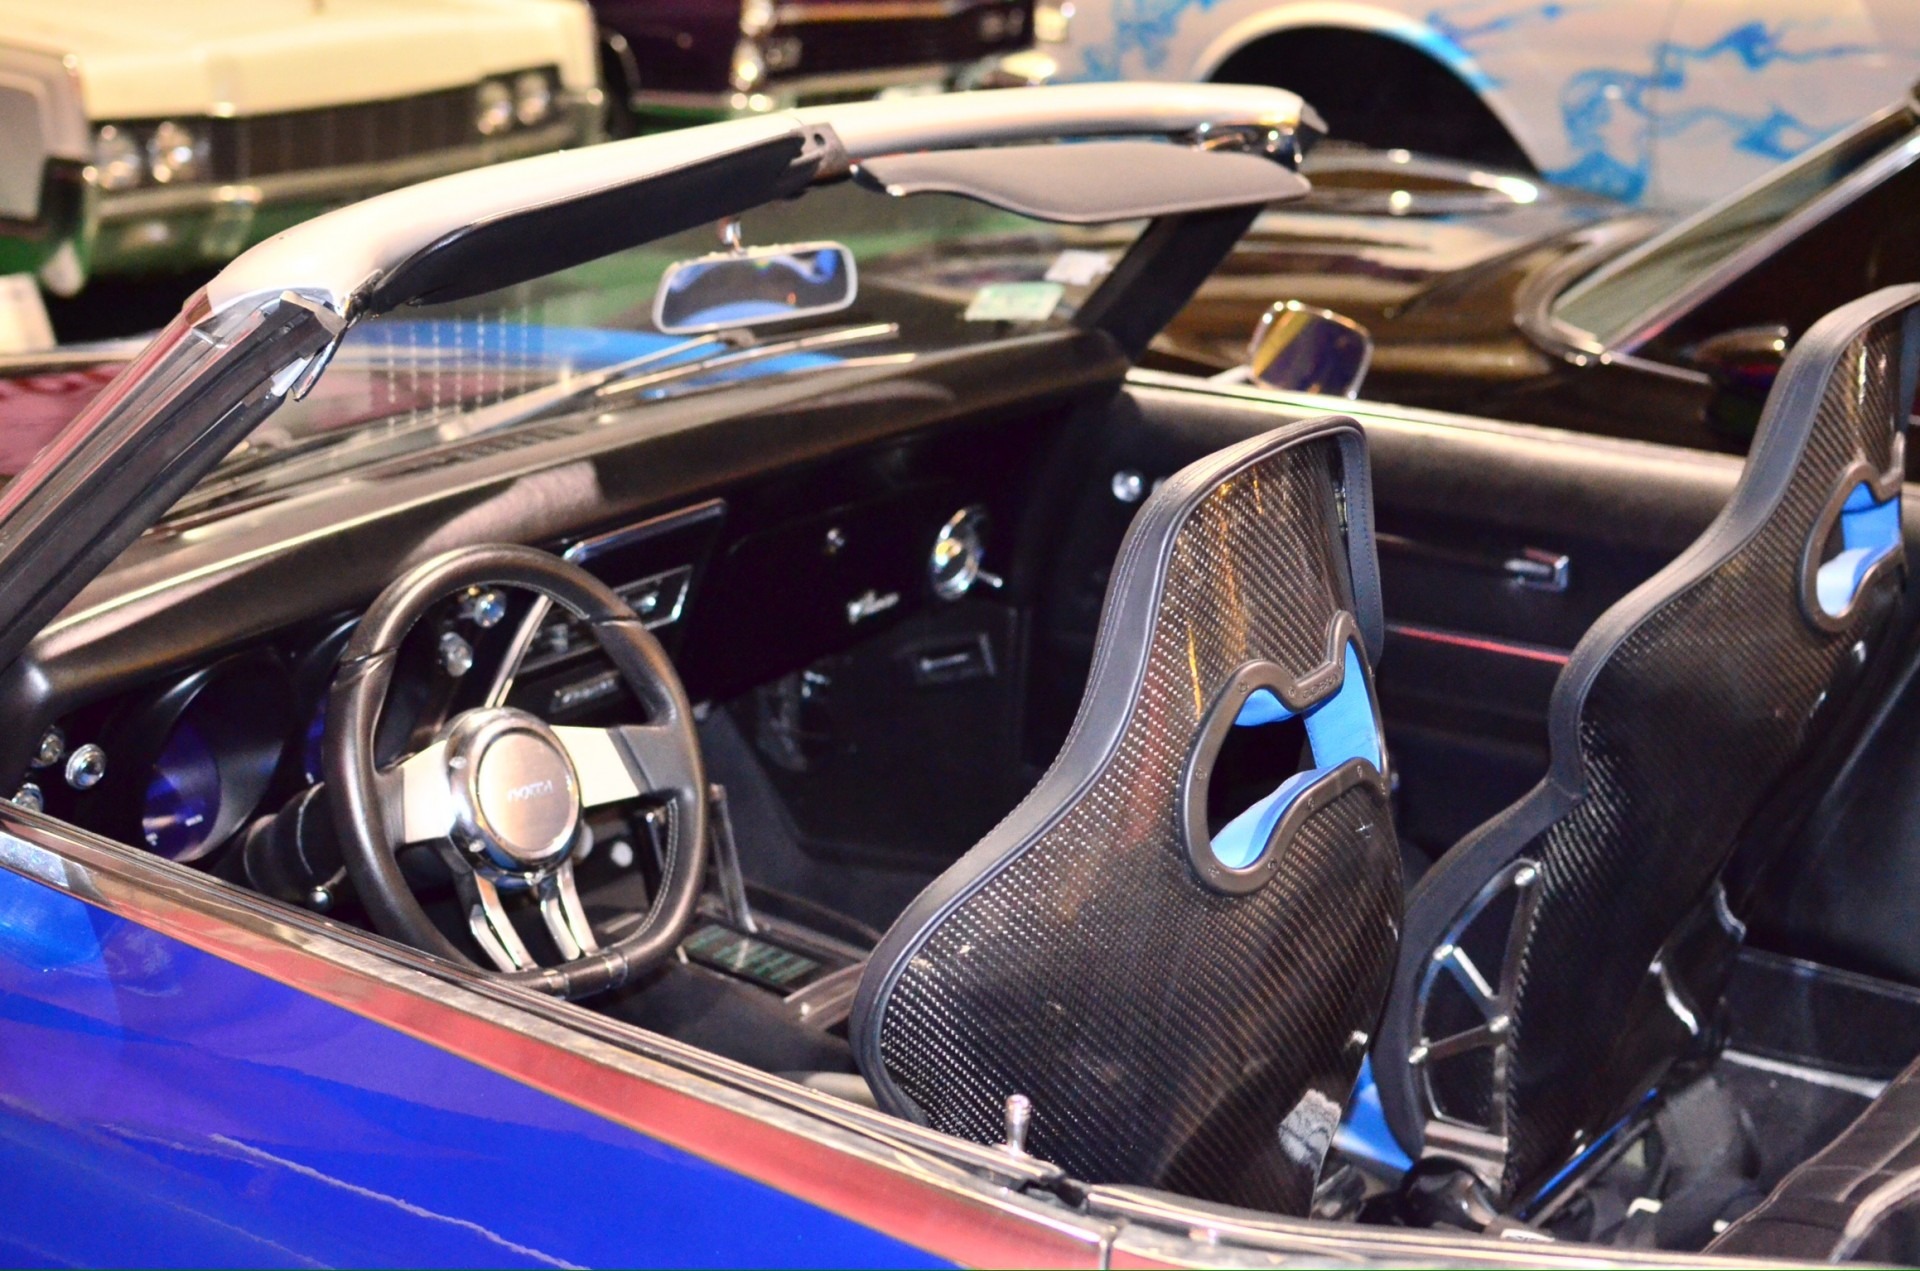
car, vehicle, museum, show, sports car, muscle car, race car, supercar, london, cars, classic, convertible, motors, auto show, land vehicle, automobile make, automotive design, luxury vehicle, performance car